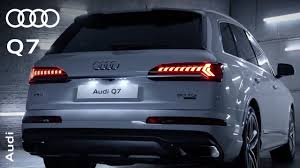
Label: noambulance